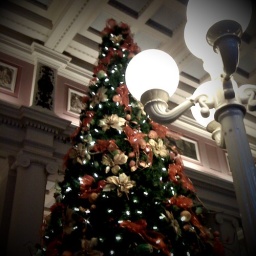
Gorgeous tree and lamp post in Waterfront train station, Gastown